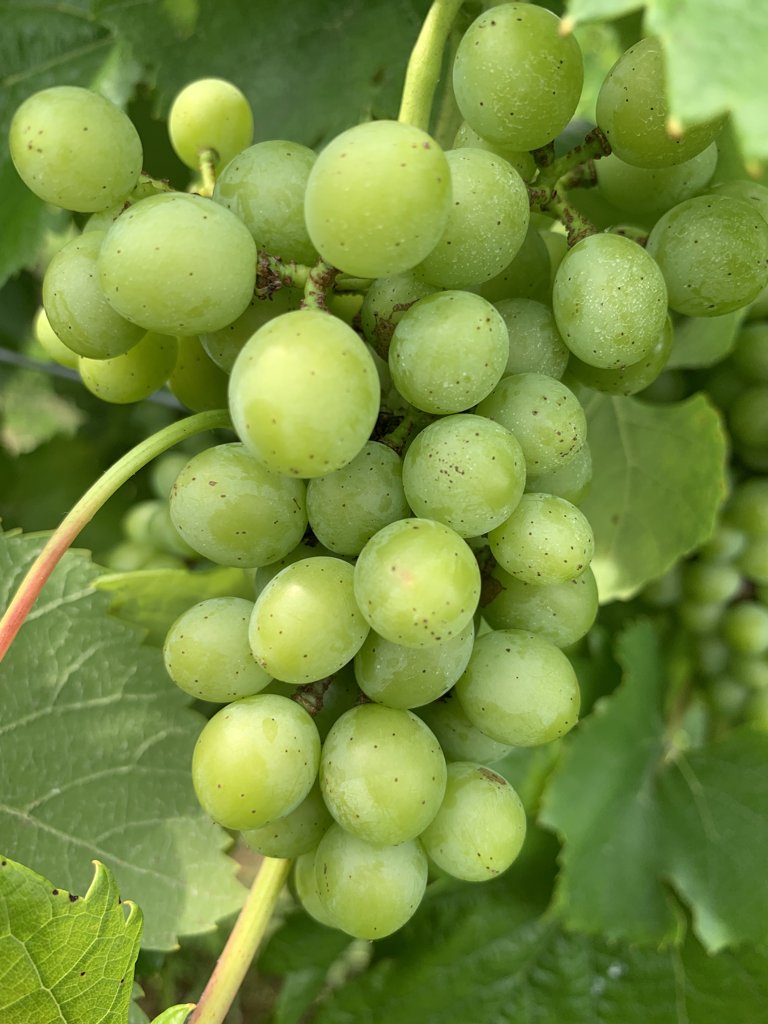
Berries visible: 61
Grape clusters: 3